Francis Amhurst

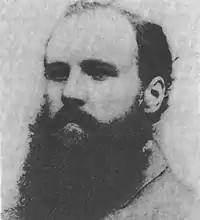

Francis Tyssen Amhurst (27 September 1842 – 3 January 1881) was a solicitor and Member of the Queensland Legislative Assembly.